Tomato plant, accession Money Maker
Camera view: tilt-top (135 deg); turntable rotation: 150 degrees
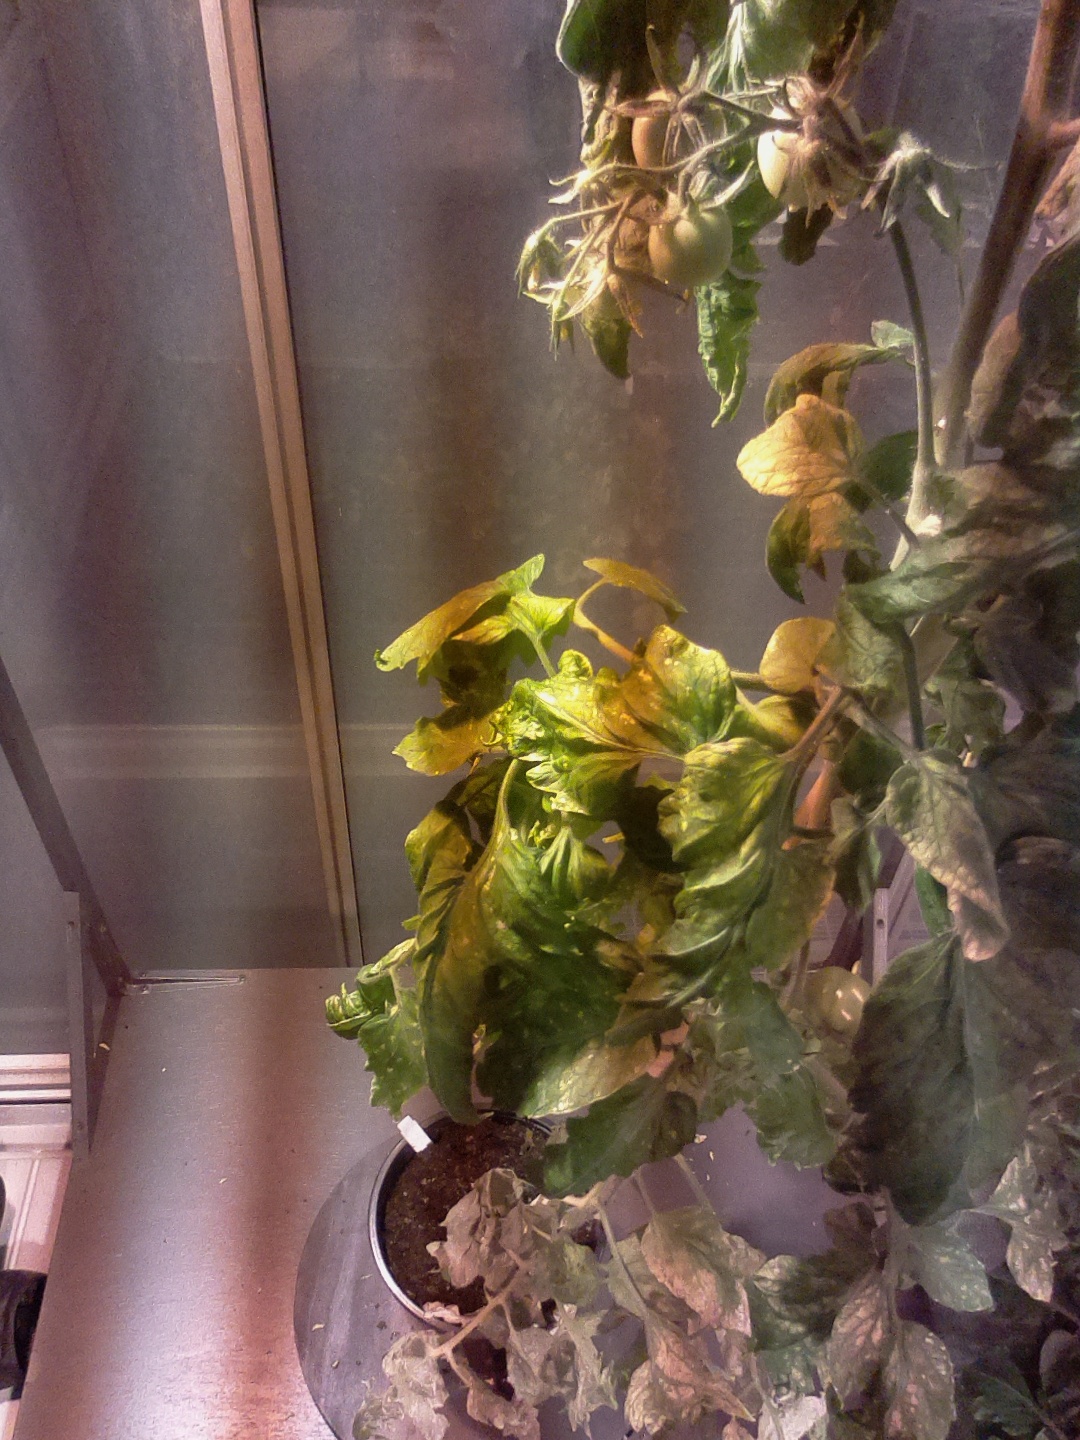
BBCH growth stage 73: 30%-40% of final fruit size